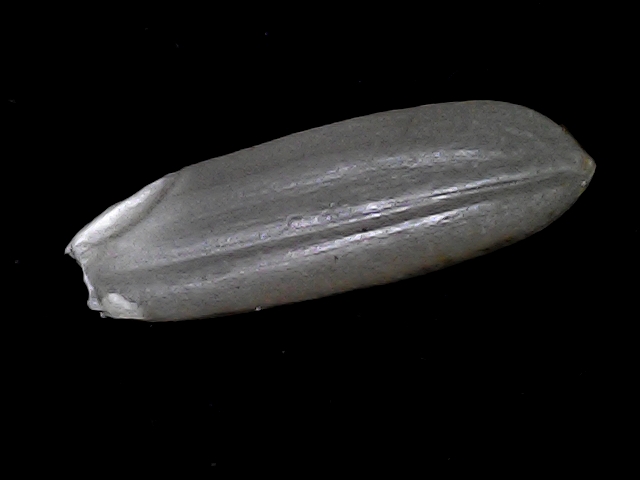
Rice variety: BRRI67